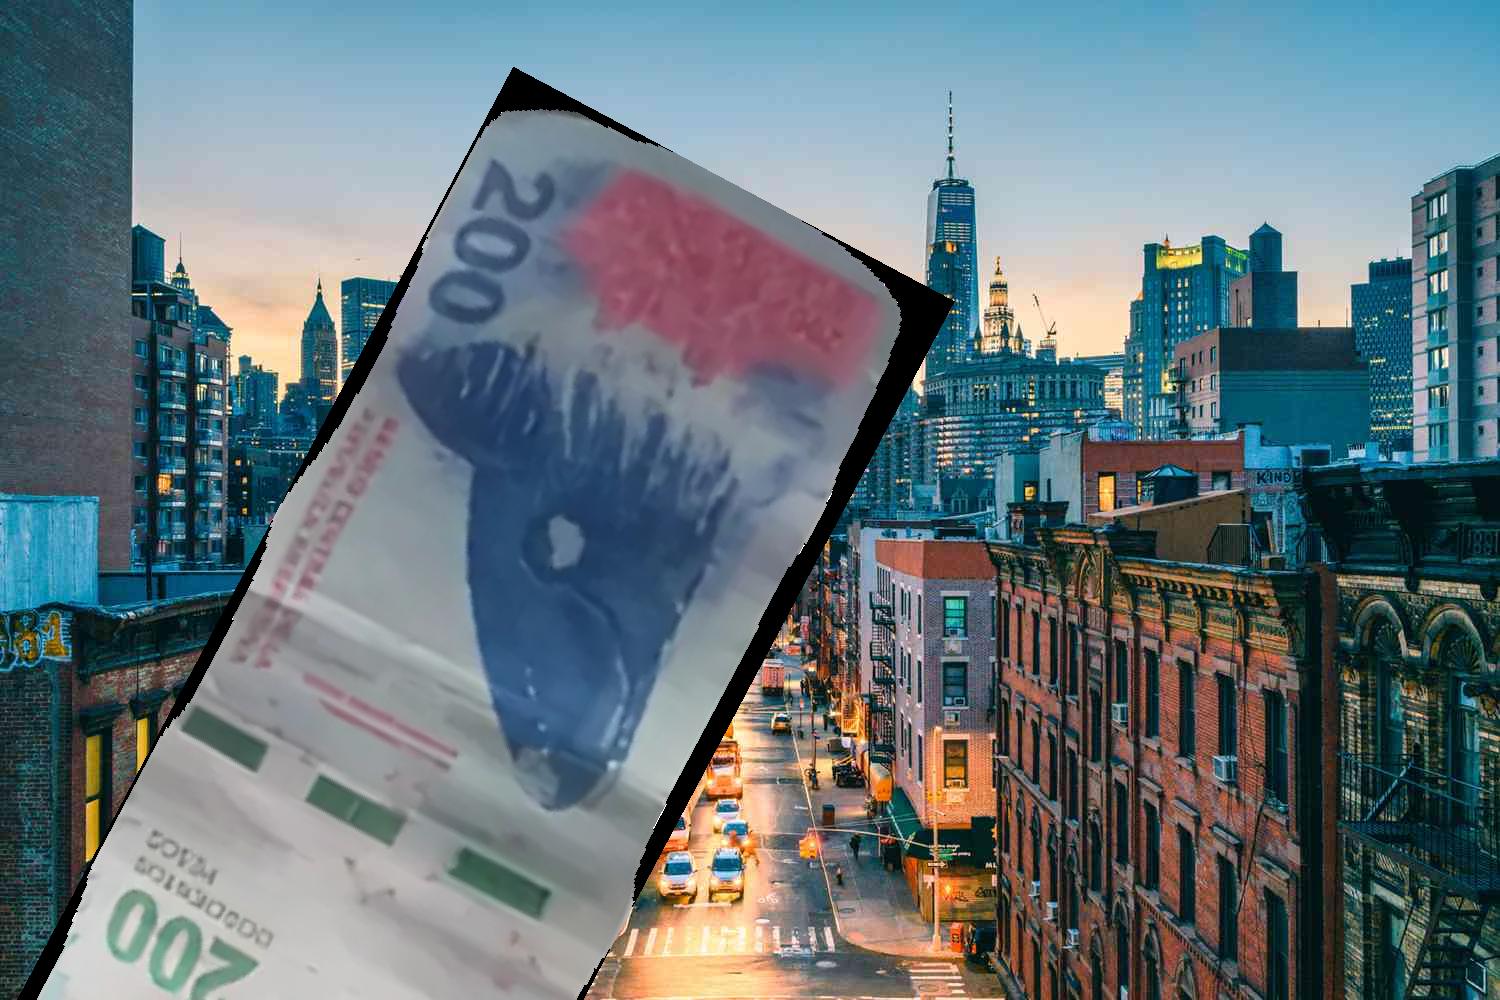
Denominación: 200